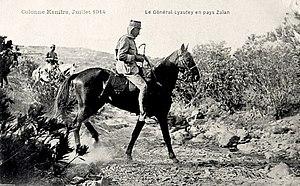
Lyautey en pays Zaïan (Maroc), juillet 1914
Julie d’Andurain est une historienne française, spécialiste de la période coloniale et de l'histoire des conflits aux XIXe-XXIe siècles, plus particulièrement en Afrique et dans le monde arabe